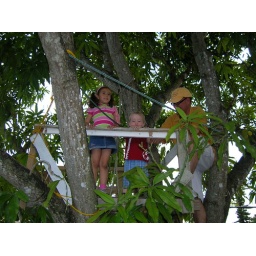
Ashley & Nathan in the tree house